Battle of Abensberg

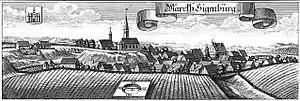
Siegenburg from a woodcut

When Lannes arrived at the front, Napoleon immediately placed him in command of a provisional corps. This ad hoc formation consisted largely of III Corps units that escaped Archduke Charles' trap the day before, namely General of Division Charles Antoine Morand's 1st Division, General of Division Charles-Étienne Gudin de La Sablonnière's 3rd Division, General of Division Raymond-Gaspard de Bonardi de Saint-Sulpice's 2nd Heavy Cavalry Division, and General of Brigade Charles Claude Jacquinot's light cavalry brigade of Montbrun's division. Also added was General of Division Etienne Marie Antoine Champion de Nansouty's 1st Heavy Cavalry Division from the cavalry reserve. One of Saint-Sulpice's brigades was detailed to guard Saal an der Donau, a defile between Lannes and Davout.